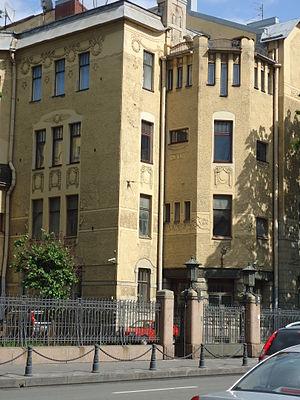
Johan Fredrik Lidvall, né le 1ᵉʳ juin 1870 à Saint-Pétersbourg et mort le 14 mars 1945 à Stockholm, est un architecte suédois qui passa une grande partie de sa carrière en Russie où il naquit. C'était un spécialiste du Modern Style nordique.